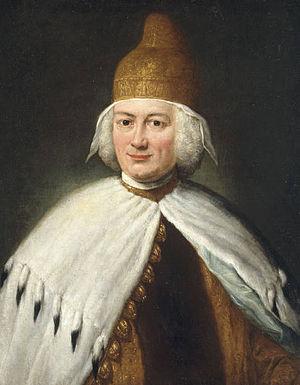
Paolo Renier, né le 21 novembre 1710 et mort le 13 février 1789 est le 119ᵉ doge de Venise élu en 1779.
La liste des doges de Venise débute avec Paolo Lucio Anafesto, le premier doge, élu en 697, et s'achève avec le 120ᵉ doge, Ludovico Manin, qui abdique en 1797. Les dates des premiers doges sont traditionnelles et difficilement vérifiables.